Maximum Destruction

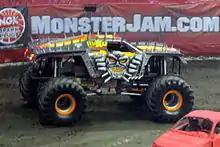
10th Anniversary Max-D: Decade of Destruction body, which ran exclusively in 2013

Since the debut of the Maximum Destruction name in 2003, there have been 9 trucks fielded by the team: